South Dakota State University

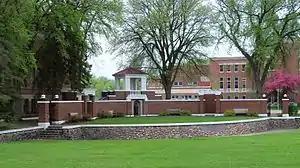
Coolidge Sylvan Theatre

The Hilton M. Briggs Library consists of more than 635,000 bound volumes, 315,000 government documents, 79,000 maps, and 1,800 journal titles (with 28,000 additional titles available online). Within the Briggs Library is the Daschle Research Library dedicated to former U.S. Senate Majority Leader Tom Daschle (SDSU BA 1969), which houses his Congressional papers.